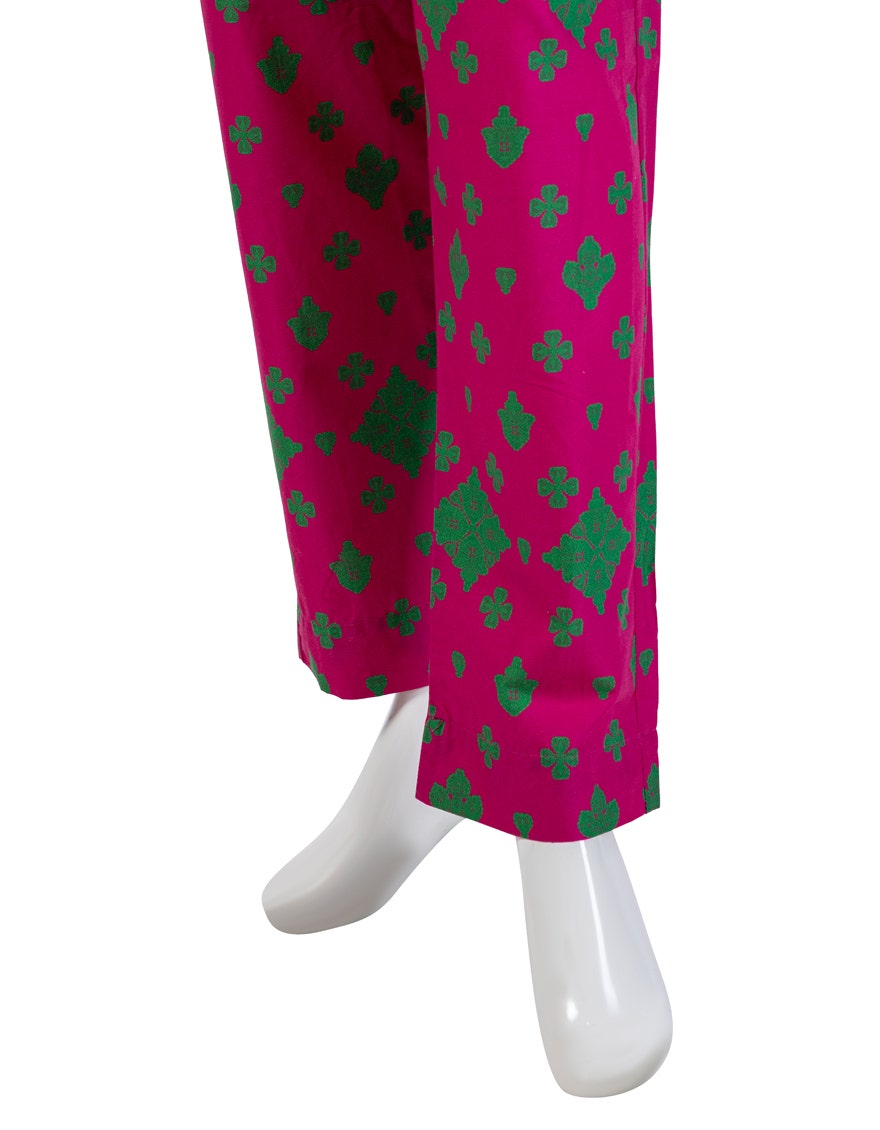
pink green kashmir print cotton p